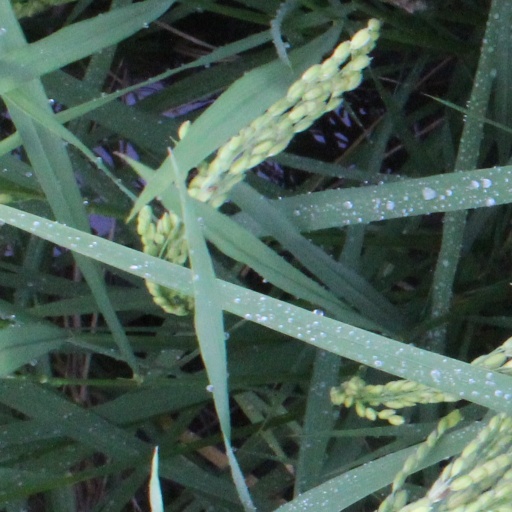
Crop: rice